East African campaign (World War II)

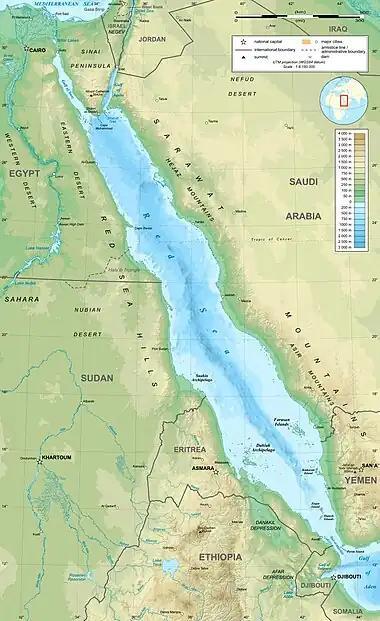

The approaches to the Red Sea through the Gulf of Aden and the (Gate of Tears Strait) is wide. With the Italian declaration of war on 10 June and the loss of French naval support in the Mediterranean after the Armistice of 22 June, the -long Red Sea passage to Suez became the main British sea route to the Middle East. South of Suez the British-held Port Sudan, about halfway down on the Sudan coast and the base at Aden, east of Bab-el-Mandeb on the Arabian Peninsula. The principal Italian naval force ( [Rear-Admiral] Mario Bonetti) was based at Massawa in Eritrea, about north of the Bab-el-Mandeb, well placed for the Red Sea Flotilla to attack Allied convoys.